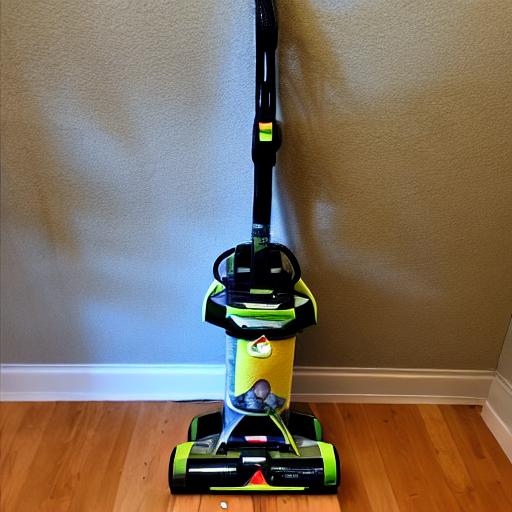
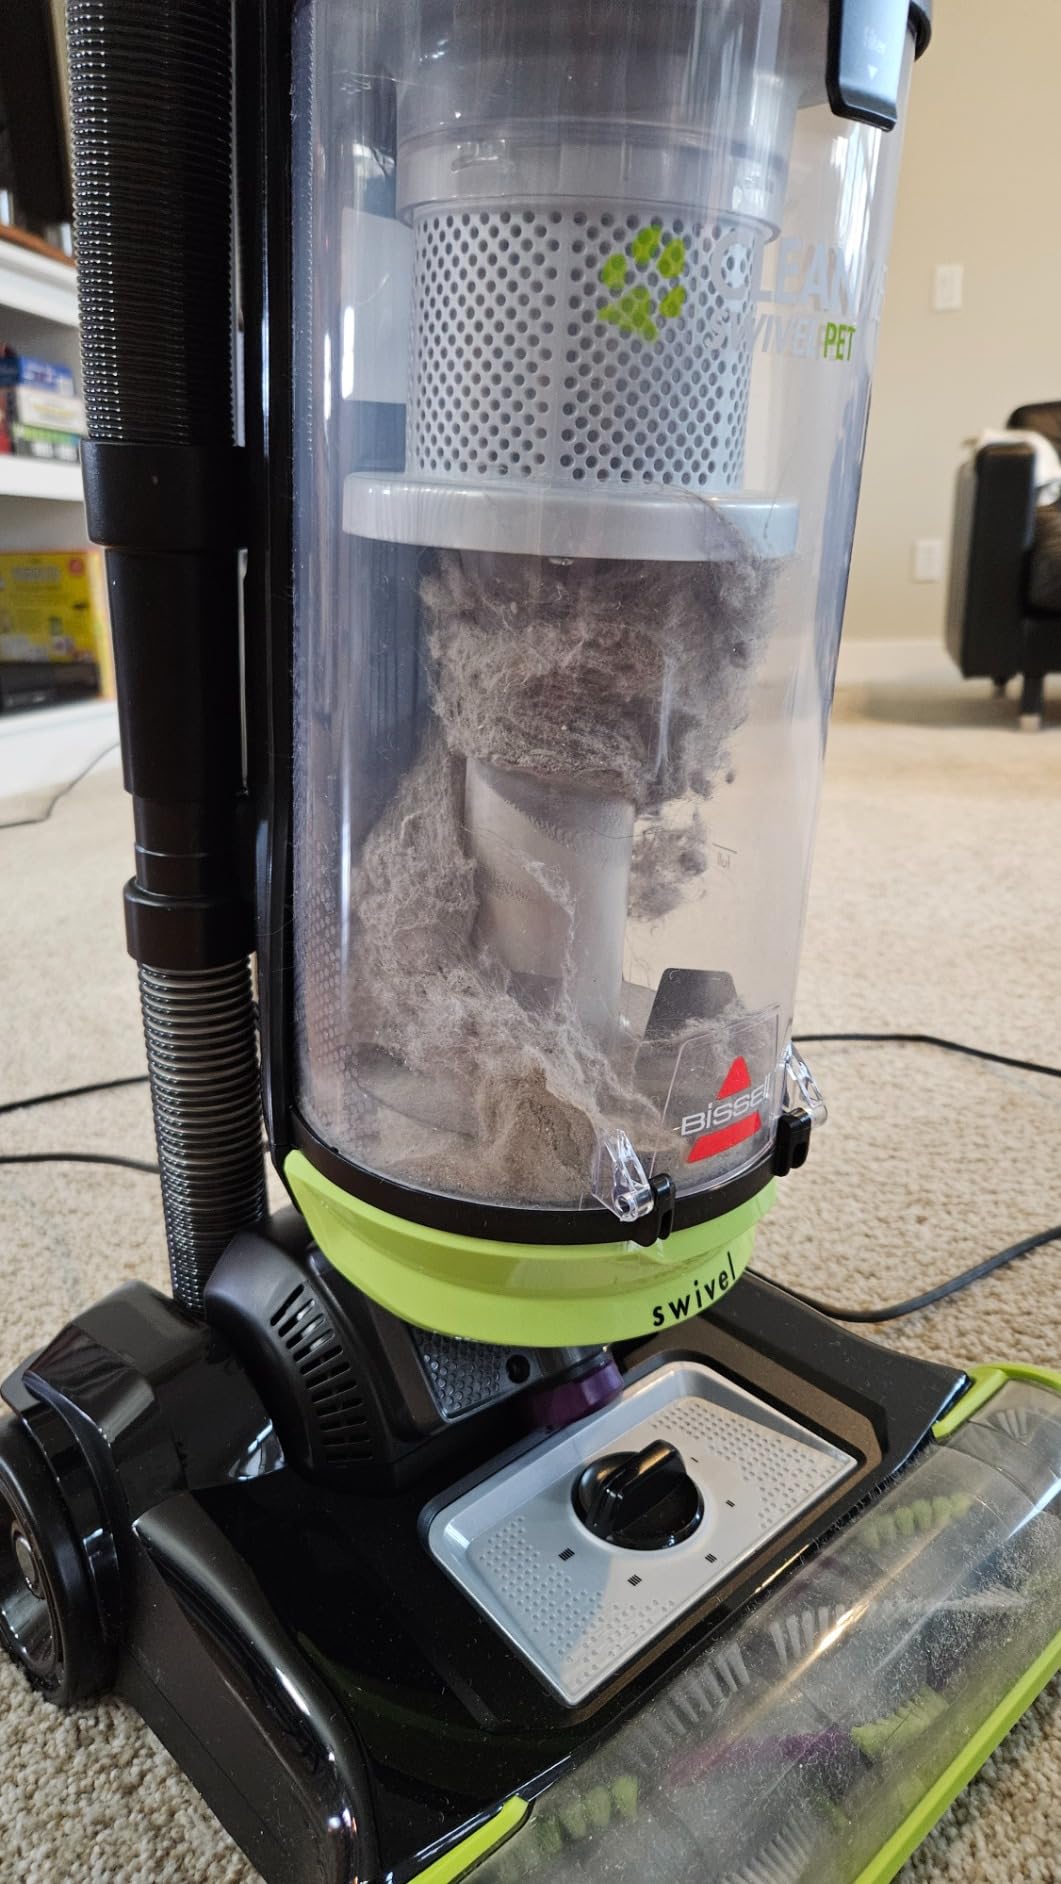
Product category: items_vacuum
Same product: no